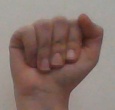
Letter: saad